Hullabaloo (TV series)

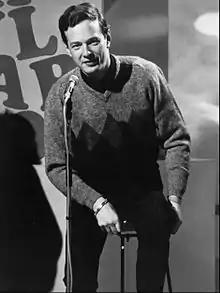
Early episodes of "Hullabaloo" featured special segments taped in London and hosted by the Beatles' manager Brian Epstein who introduced up and coming UK music acts.

Hullabaloo is an American musical variety series that aired on NBC from January 12, 1965, to April 11, 1966 (with repeats to August 1966). Similar to ABC's "Shindig!" and in contrast to "American Bandstand", it aired in prime time.